Nathaniel Vincent

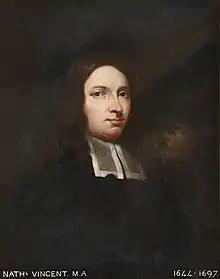

Nathaniel Vincent (?–1697) was an English nonconformist minister, ejected in 1662 and several times imprisoned.